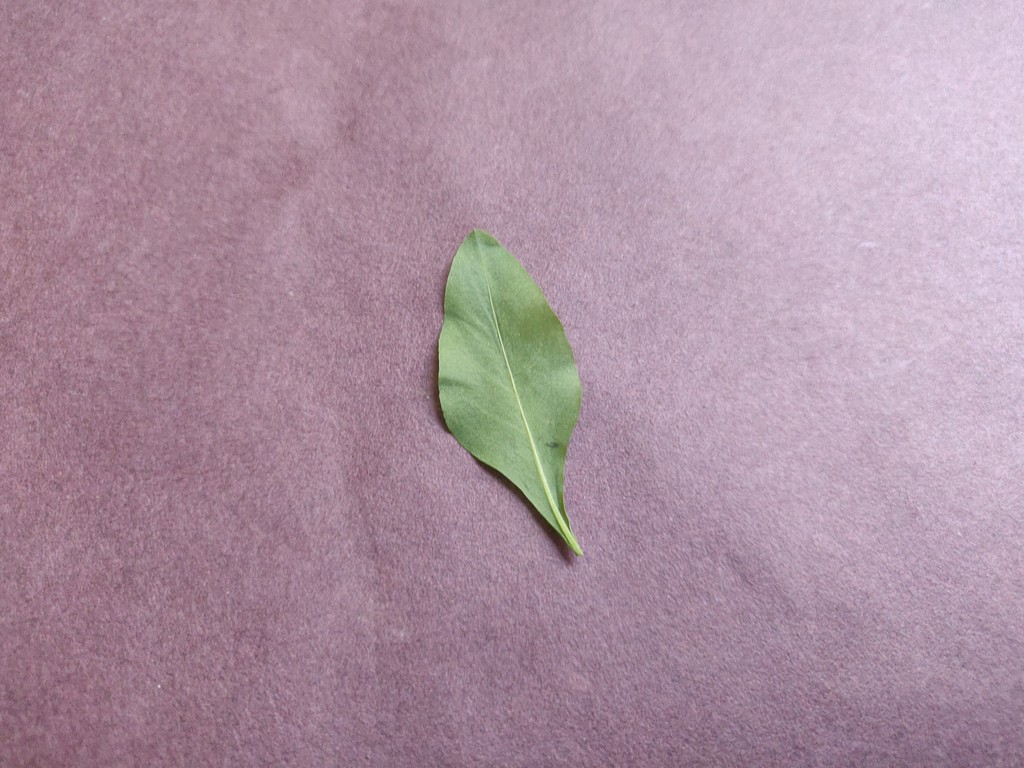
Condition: Healthy
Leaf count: single
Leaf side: back